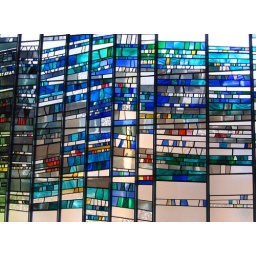
Stained glass window at the German-speaking Congregation in Marchmont. Edinburgh, Scotland